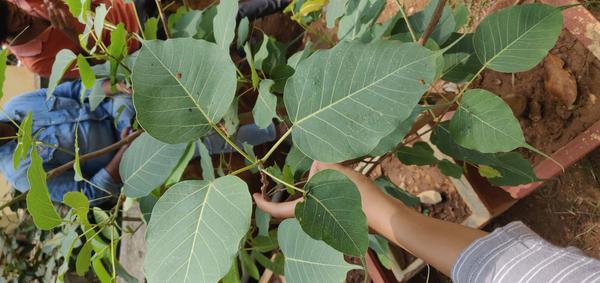
Plant: Arali